Marian civil war

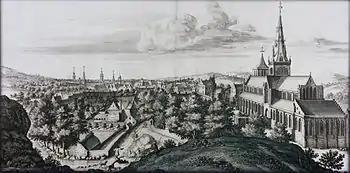
Glasgow Cathedral, and the Castle captured by the King's party in April 1571, by John Slezer, (1693)

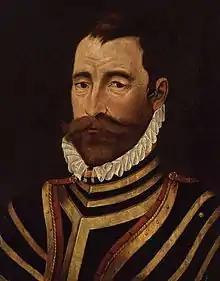
Sir William Drury commanded two English missions in Scotland, by an unknown artist

In 1568, Regent Moray and his secretary John Wood tried to gain English support by producing the Casket letters in England, which were intended to incriminate Mary in the death of Lord Darnley. Moray also raised money in London by selling items from the royal jewels, including what was claimed to be a unicorn horn. Queen Elizabeth and her advisors were at first reluctant to intervene but their actions, and support of Moray, served to prevent reconciliation in Scotland.